Art Ross

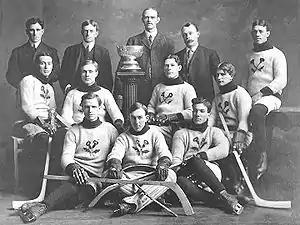
The Kenora Thistles posing for a photo with the Stanley Cup in 1907. Ross is in the front row, far right.

The best hockey players on their high school team, Ross and the Patrick brothers were invited to play occasional games for local league teams in Montreal. Ross first played in a senior league in 1905, joining Montreal Westmount of the Canadian Amateur Hockey League (CAHL), the top amateur league in Canada. He scored ten goals in eight games during the season. His opponents regarded him as one of the best-rushing defencemen. Most defenders at the time either shot the puck down the ice or passed to a forward; in contrast, Ross skated up the ice, taking the puck into the offensive zone. Later that year, wishing to pursue a career in banking, he moved to Brandon, Manitoba, where he joined the Brandon Wheat City Hockey Club of the Manitoba Hockey League, the senior league in the province. In 1906, his first season, he scored six goals in seven games while he recorded six goals in ten games in 1907. Around this time, the Kenora Thistles, the Manitoba League champions, wanted to strengthen their team for the Stanley Cup challenge against the Montreal Wanderers in Montreal during January 1907. They paid Ross $1,000 to play both matches, a common practice at the time, and the Thistles won the Cup. While failing to score, Ross started many plays and proved an important part of the team. Although he played for the opposing team, he received a good reception from the Montreal crowd. Ross did not play for the Thistles when the two teams played for the Cup again in March, which the Wanderers won to take back the Cup.